Claude Fayette Bragdon

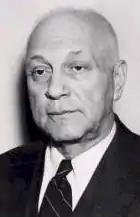

Claude Fayette Bragdon (August 1, 1866 – 1946) was an American architect, writer, and stage designer based in Rochester, New York, up to World War I, then in New York City.